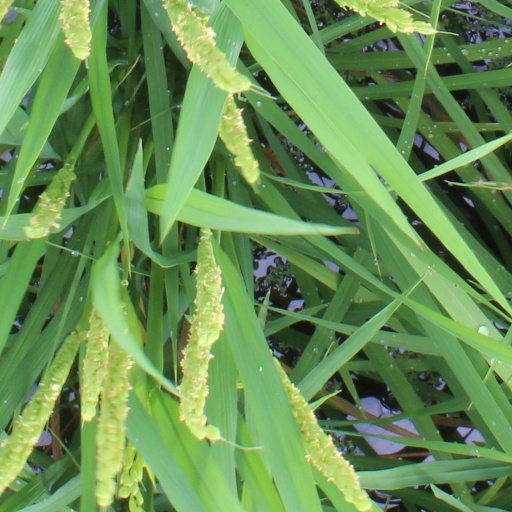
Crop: rice